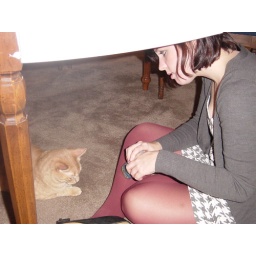
i sat under this table and gave this cat treats while everyone else jammed out in the basement.